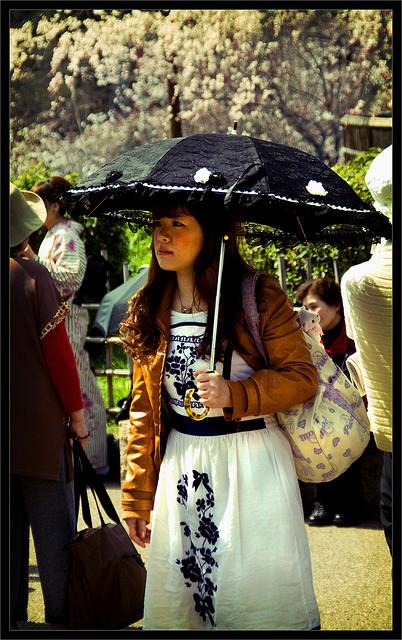
A woman is holding an umbrella over her head